Victor Child Villiers, 7th Earl of Jersey

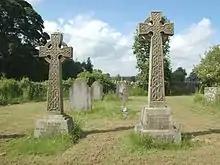
Graves of the 7th (left) and 8th (right) Earls of Jersey in All Saints' parish churchyard, Middleton Stoney, Oxfordshire

Lord Jersey married the Hon. Margaret Elizabeth Leigh (29 October 1849 – 22 May 1945), daughter and eldest child of William Henry Leigh, 2nd Baron Leigh, on 19 September 1872. They had six children: